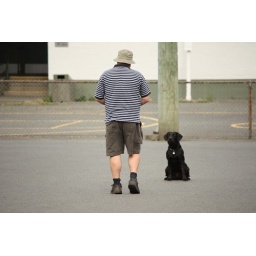
Saw this dog trainer giving the black dog some lessons at an elementary around my place